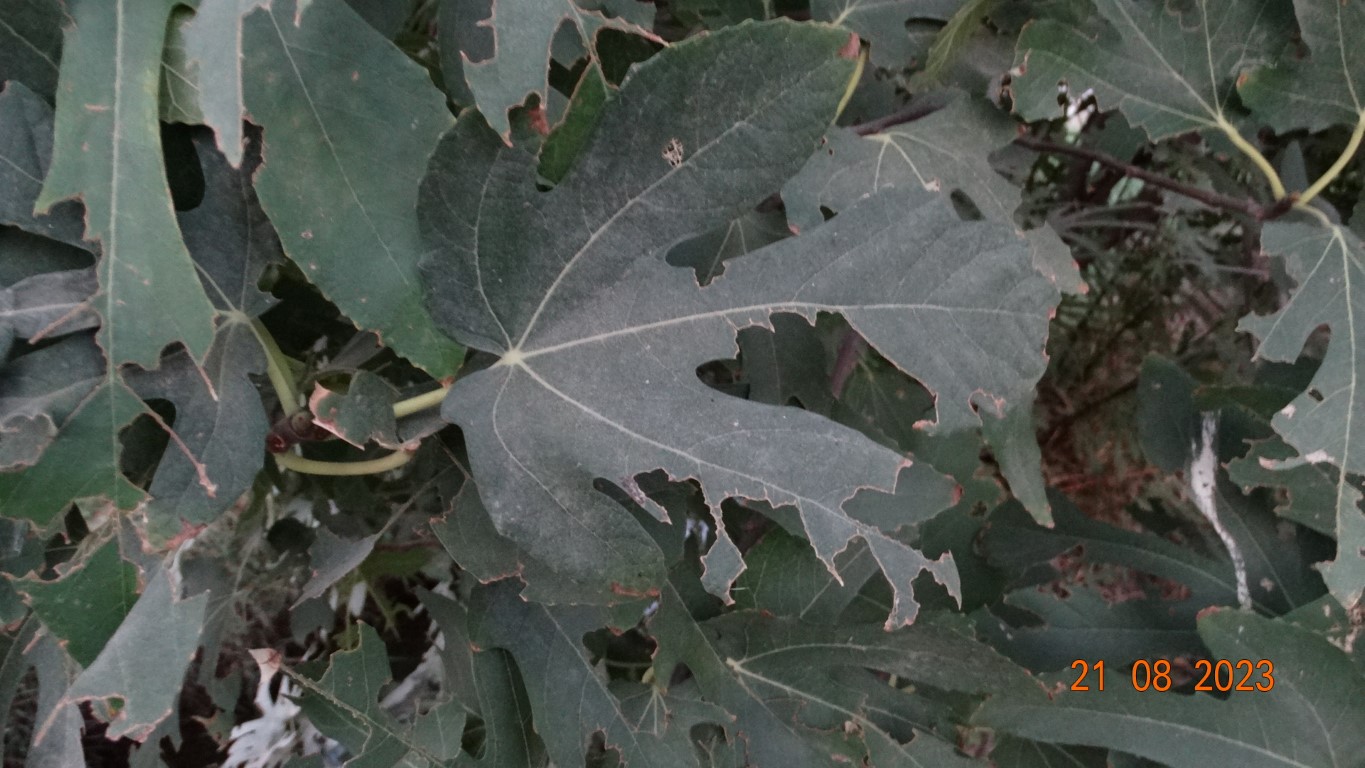
Label: infected